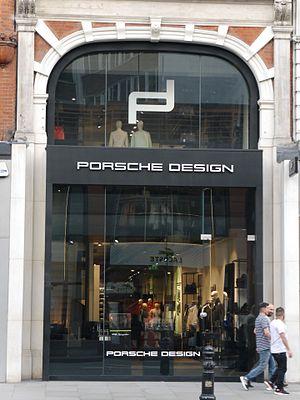
Porsche Design est un studio allemand crée en 1972 à Stuttgart par le professeur Ferdinand Alexander Porsche, créateur de la 911.